Vasily Andreyevich Dolgorukov

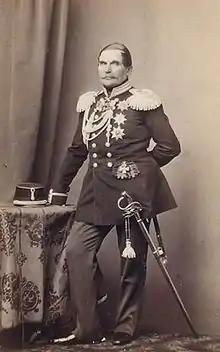
Dolgorukov in 1865

Prince Vasily Andreyevich Dolgorukov (1804–1868) was a Russian statesman, General of the Cavalry (1856, a full General equivalent), Minister of War (1852–1856), Chief of Gendarmes and Executive Head of the Third Section of H.I.M. Chancellery (1856–1866).